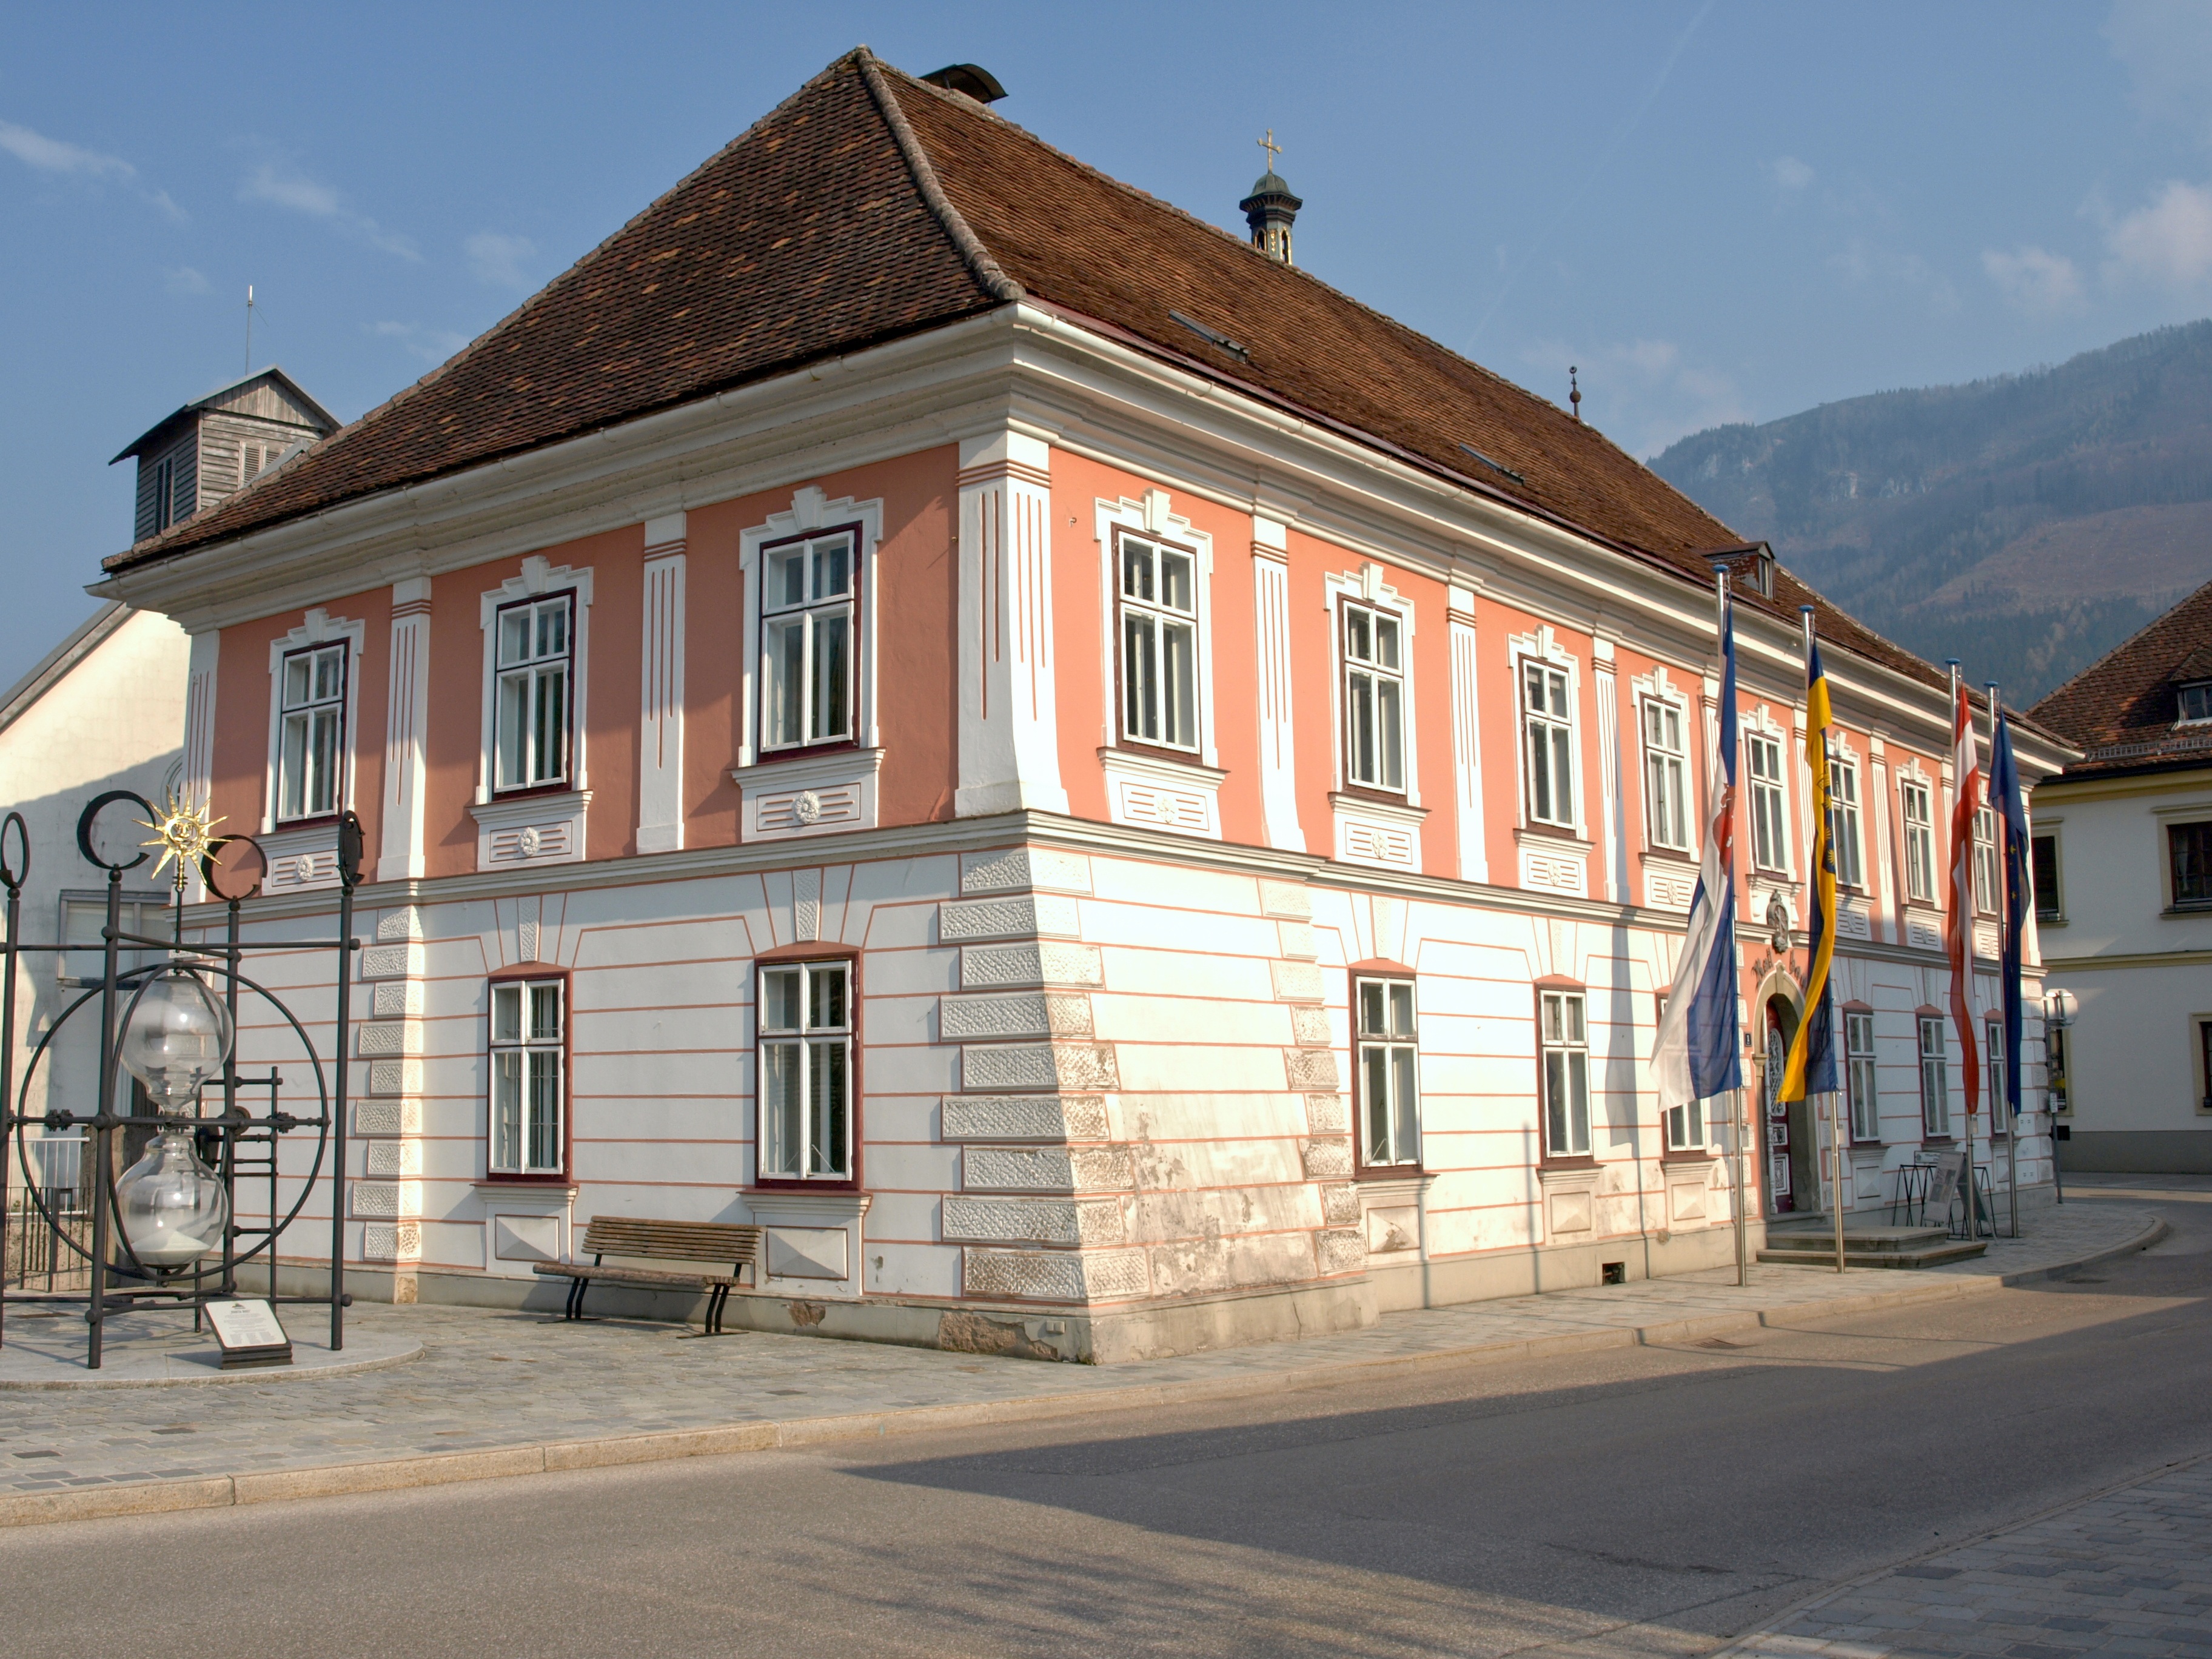
architecture, house, town, building, old, home, facade, property, historic, estate, administration, hourglass, neighbourhood, town hall, real estate, residential area, ybbsitz